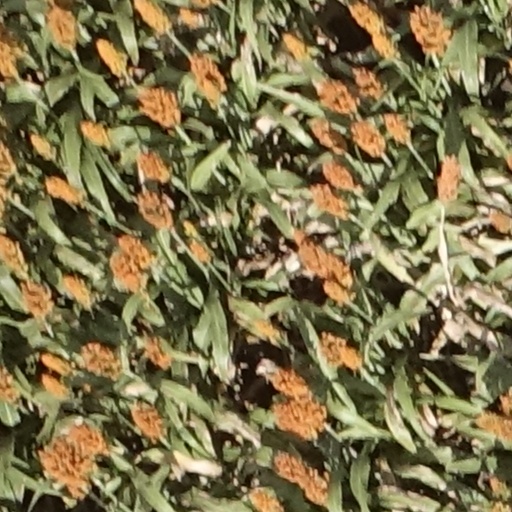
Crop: sorghum